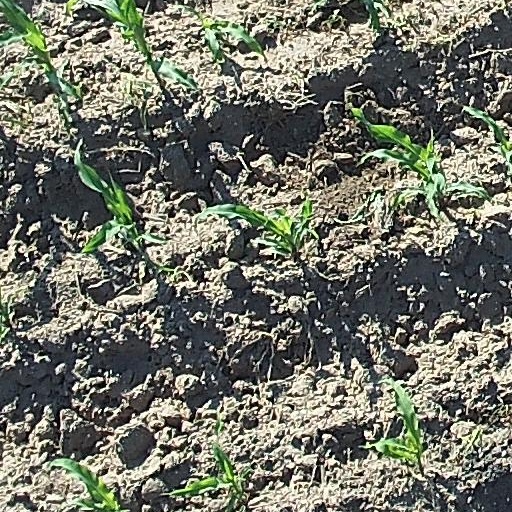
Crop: maize; corn